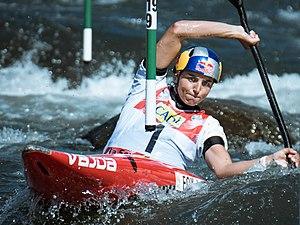
Jessica Fox durant le championnat du monde 2019 de canoë de slalom à La Seu d'Urgell, Espagne.
Jessica Fox, née le 11 juin 1994 à Marseille, est une kayakiste et céiste australo-française pratiquant le slalom.